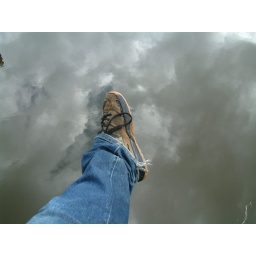
reflection of clouds in river with my foot in front